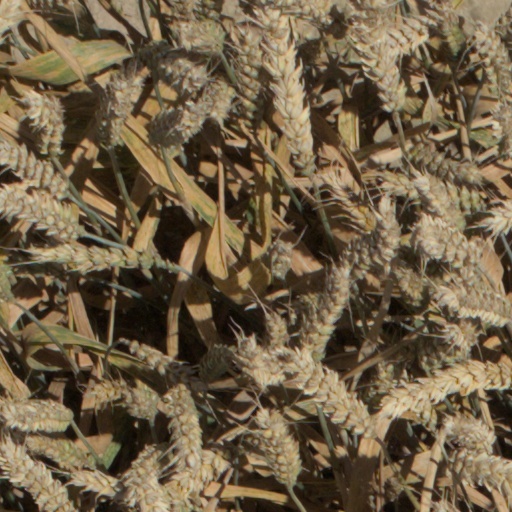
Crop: wheat